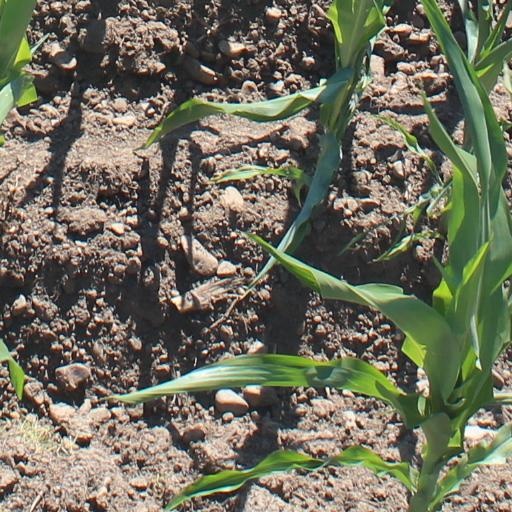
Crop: maize; corn